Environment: real
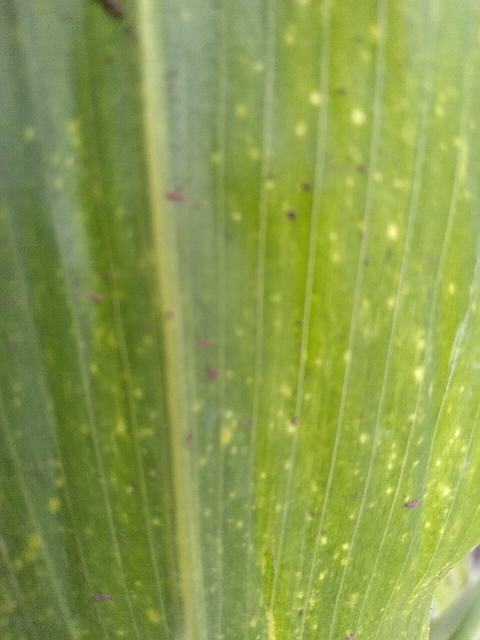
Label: lethal_necrosis